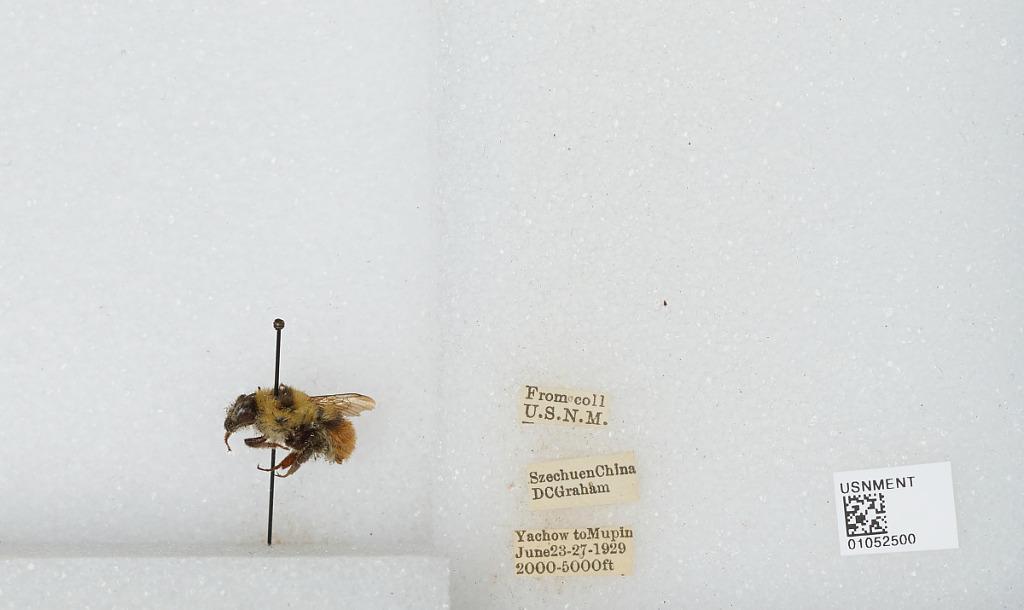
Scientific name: Bombus sp.
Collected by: D. Graham
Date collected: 1929-6-23
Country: China
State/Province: Sichuan
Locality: Yucheng to Muping